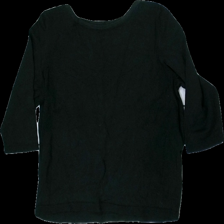
View: front
Type: Sweater
Category: Ladies
Brand: H&M
Colors: Black
Material: 100% cotton
Cut: C-collar
Size: XL
Season: All
Price range: <50
Recommended usage: Export